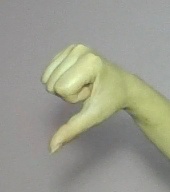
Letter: waw